High-valent iron

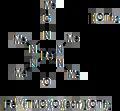
tetramethylcyclam-supported oxoiron(IV)

Tetramethylcyclam oxoiron(IV) is formed by the reaction of Fe(TMC)(OTf), TMC = 1,4,8,11-tetramethyl-1,4,8,11-tetraazacyclotetradecane; OTf = CFSO, with iodosylbenzene (PhIO) in CHCN at −40 ˚C. A second method for formation of cyclam oxoiron(IV) is reported as the reaction of Fe(TMC)(OTf) with 3 equivalents of HO for 3 hours. This species is pale green in color and has an absorption maximum at 820 nm. It is reported to be stable for at least 1 month at −40 ˚C. It has been characterized by Mössbauer spectroscopy, ESI-MS, EXAFS, UV-vis, Raman spectroscopy, and FT-IR.